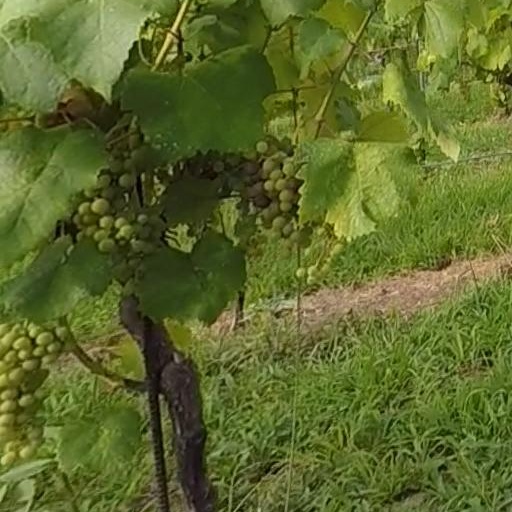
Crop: grape